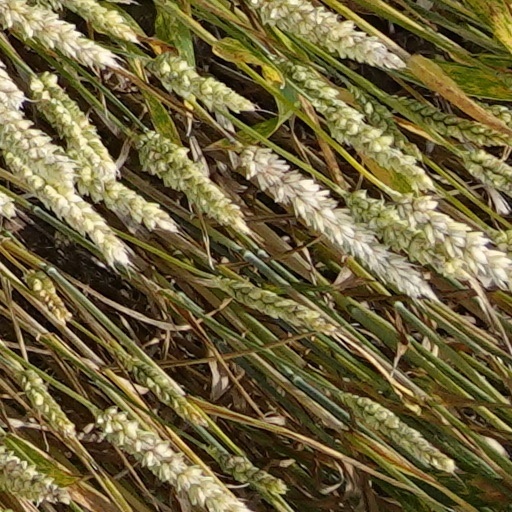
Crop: wheat